Marshall Faulk

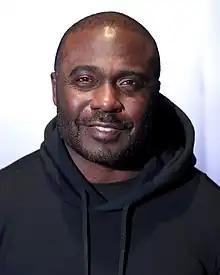
Faulk in 2023

Marshall William Faulk (born February 26, 1973) is an American former professional football running back who played in the National Football League (NFL) for 12 seasons and is the current running backs coach at the University of Colorado. He is widely regarded as one of the greatest running backs of all time.